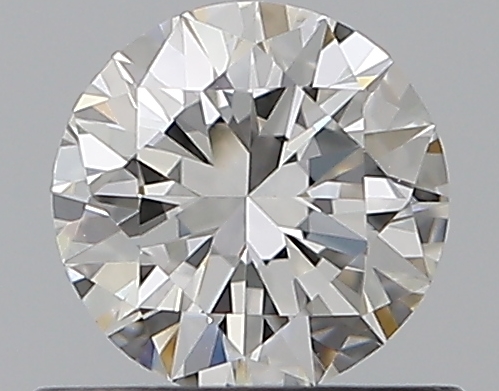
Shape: round
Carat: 0.5
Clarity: VVS1
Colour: G
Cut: VG
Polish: EX
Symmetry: VG
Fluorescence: N
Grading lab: GIA
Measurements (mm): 5.03 x 5.08 x 3.14